Etika

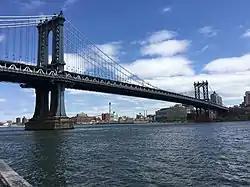
The Manhattan Bridge located in East River, New York, USA, as viewed from the south.

Several days after his death, fans erected a memorial on Amofah's behalf on the pedestrian walkway of the Manhattan Bridge, leaving letters, fan art, Twizzlers (a candy Amofah enjoyed), Nintendo-related products, and other memorabilia. Various fans changed their social media profile pictures to resemble Amofah's channel logo, alongside posting pictures of themselves with tattoos of his logo. A Twitter account, "Memories of Etika," was also established in dedication of Amofah.